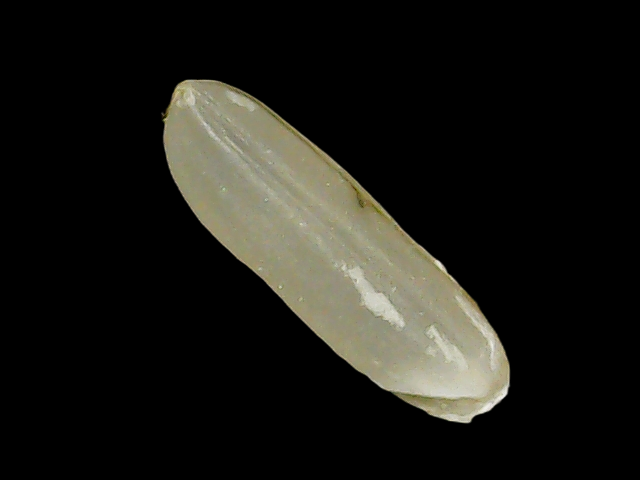
Rice variety: Binadhan14